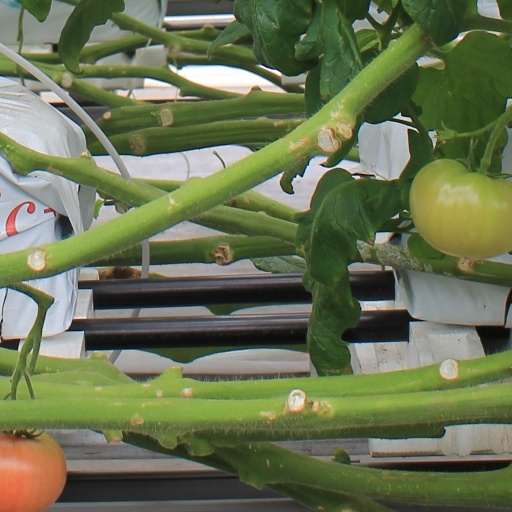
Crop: tomato